Firearm

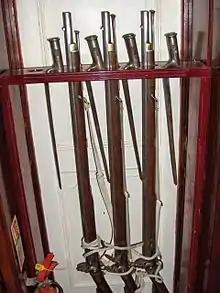
Muskets and bayonets aboard the frigate Grand Turk.

The original predecessor of all firearms, the Chinese hand cannon from the 13th century, was loaded with gunpowder and the projectile (initially lead shot, later replaced by cast iron) through the muzzle, while a fuse was placed at the rear. This fuse was lit, causing the gunpowder to ignite and propel the projectiles. In military use, the Chinese hand cannon was tremendously powerful, while also being somewhat erratic due to the relative inability of the gunner to aim the weapon, or to control the ballistic properties of the projectile. Recoil could be absorbed by bracing the barrel against the ground using a wooden support, the forerunner of the stock. Neither the quality nor amount of gunpowder, nor the consistency in projectile dimensions was controlled, with resulting inaccuracy in firing due to windage, variance in gunpowder composition, and the difference in diameter between the bore and the shot. Hand cannons were replaced around the 15th century by lighter carriage-mounted artillery pieces, and ultimately by the arquebus.